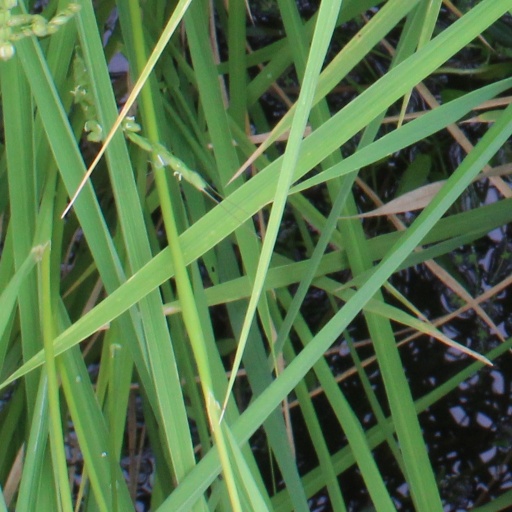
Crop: rice